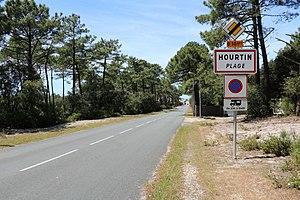
Hourtin-Plage au cœur de la forêt des Landes, sur la côte d'Argent
Hourtin est une commune du Sud-Ouest de la France, dans le département de la Gironde, en région Nouvelle-Aquitaine.